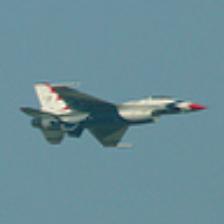
Label: NonHuman